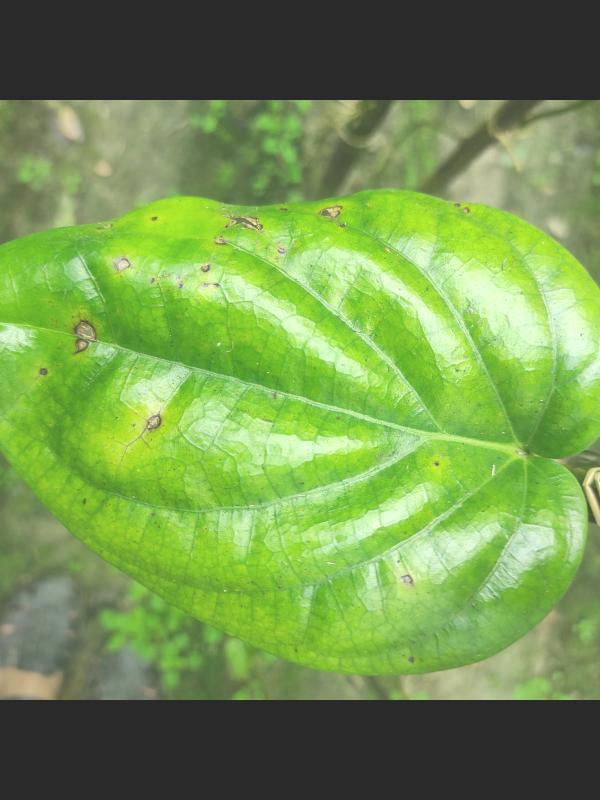
Label: Fungal_Brown_Spot_Disease